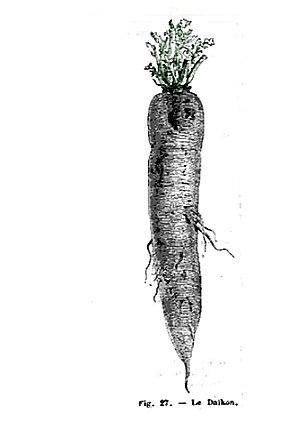
probablement la première représentation du Daikon en Europe
Les radis blanc, radis d'hiver, sont un groupe de radis asiatiques à grosse racine blanche, pivotante, longue ou ronde.